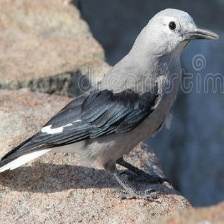
Species: CLARKS NUTCRACKER
Scientific name: NUCIFRAGA COLUMBIANA
ImageNet parent category: jay